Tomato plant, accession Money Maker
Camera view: horizontal (90 deg, fisheye); turntable rotation: 90 degrees
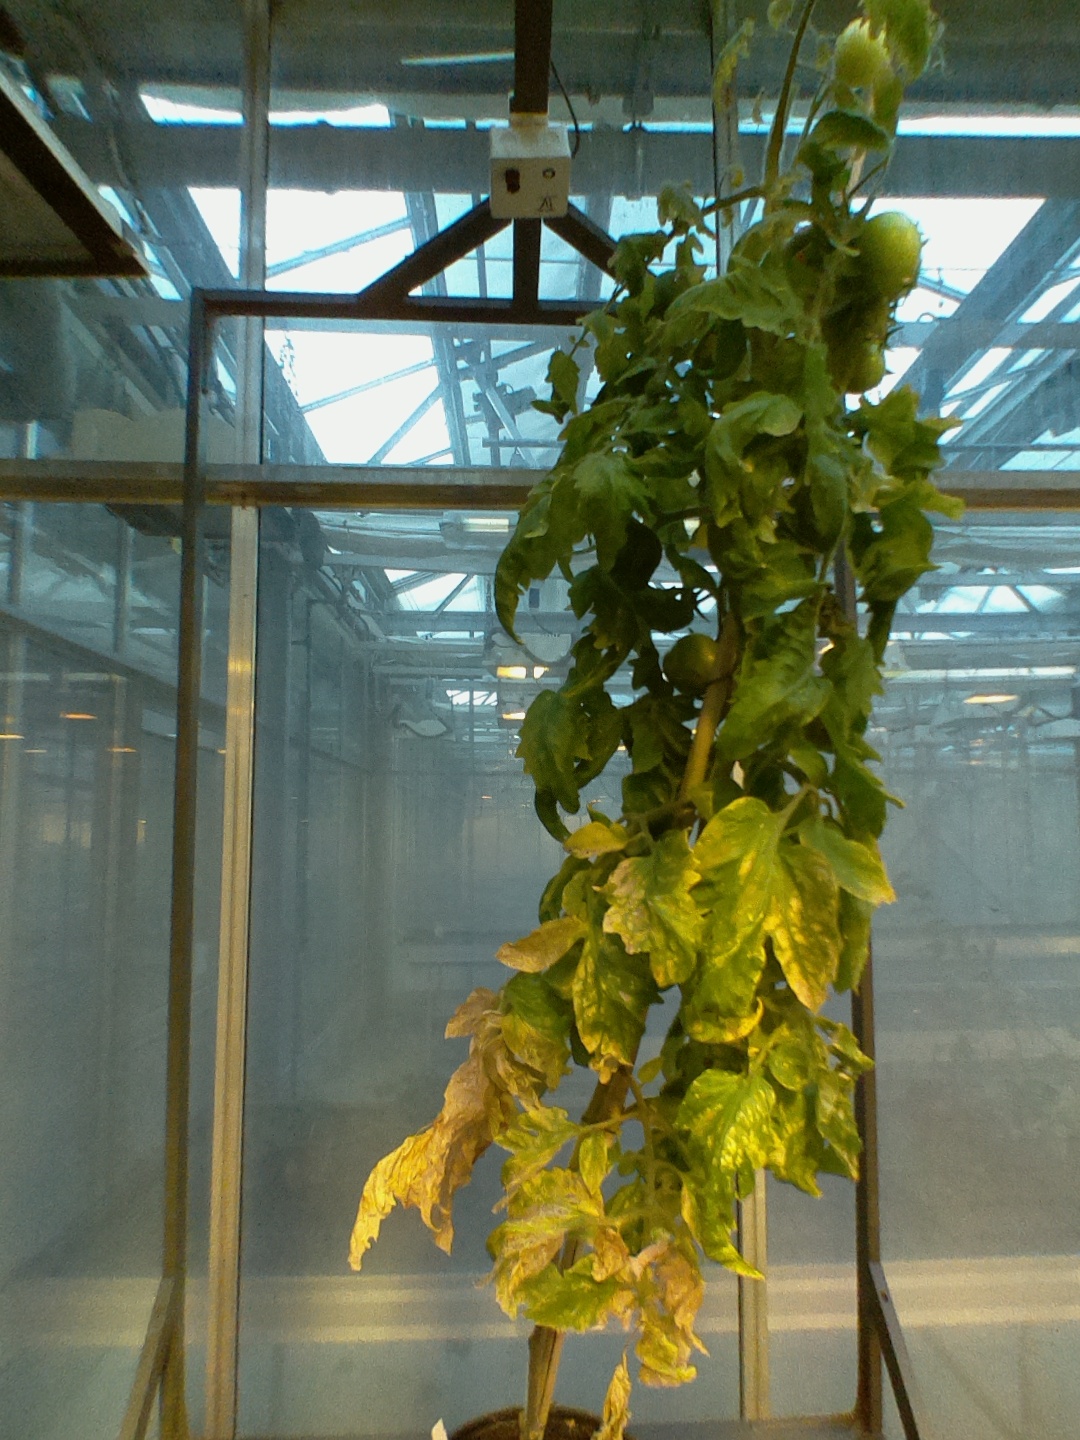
BBCH growth stage 81: 10%-20% of fruits show typical fully ripe color